Jean-Baptiste Bouteille

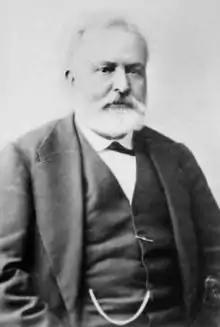

Oswald Jean-Baptiste Michel Augustin Bouteille (13 November 1825 – 21 July 1893) was a French lawyer and politician who was a Deputy of Basses-Alpes from 1876 to 1881, and Senator of Basses-Alpes from 1885 to 1893.